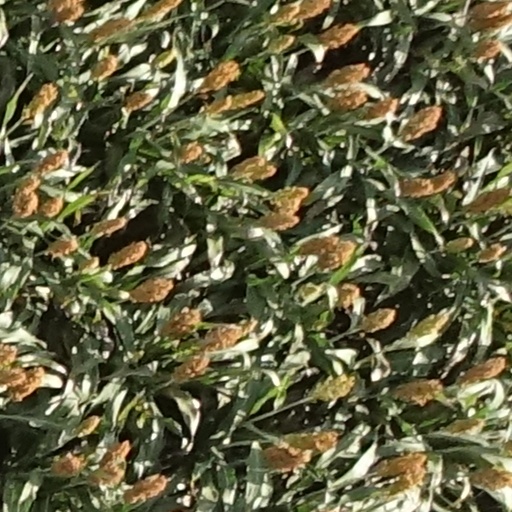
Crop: sorghum